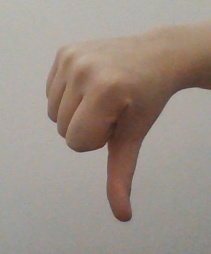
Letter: waw